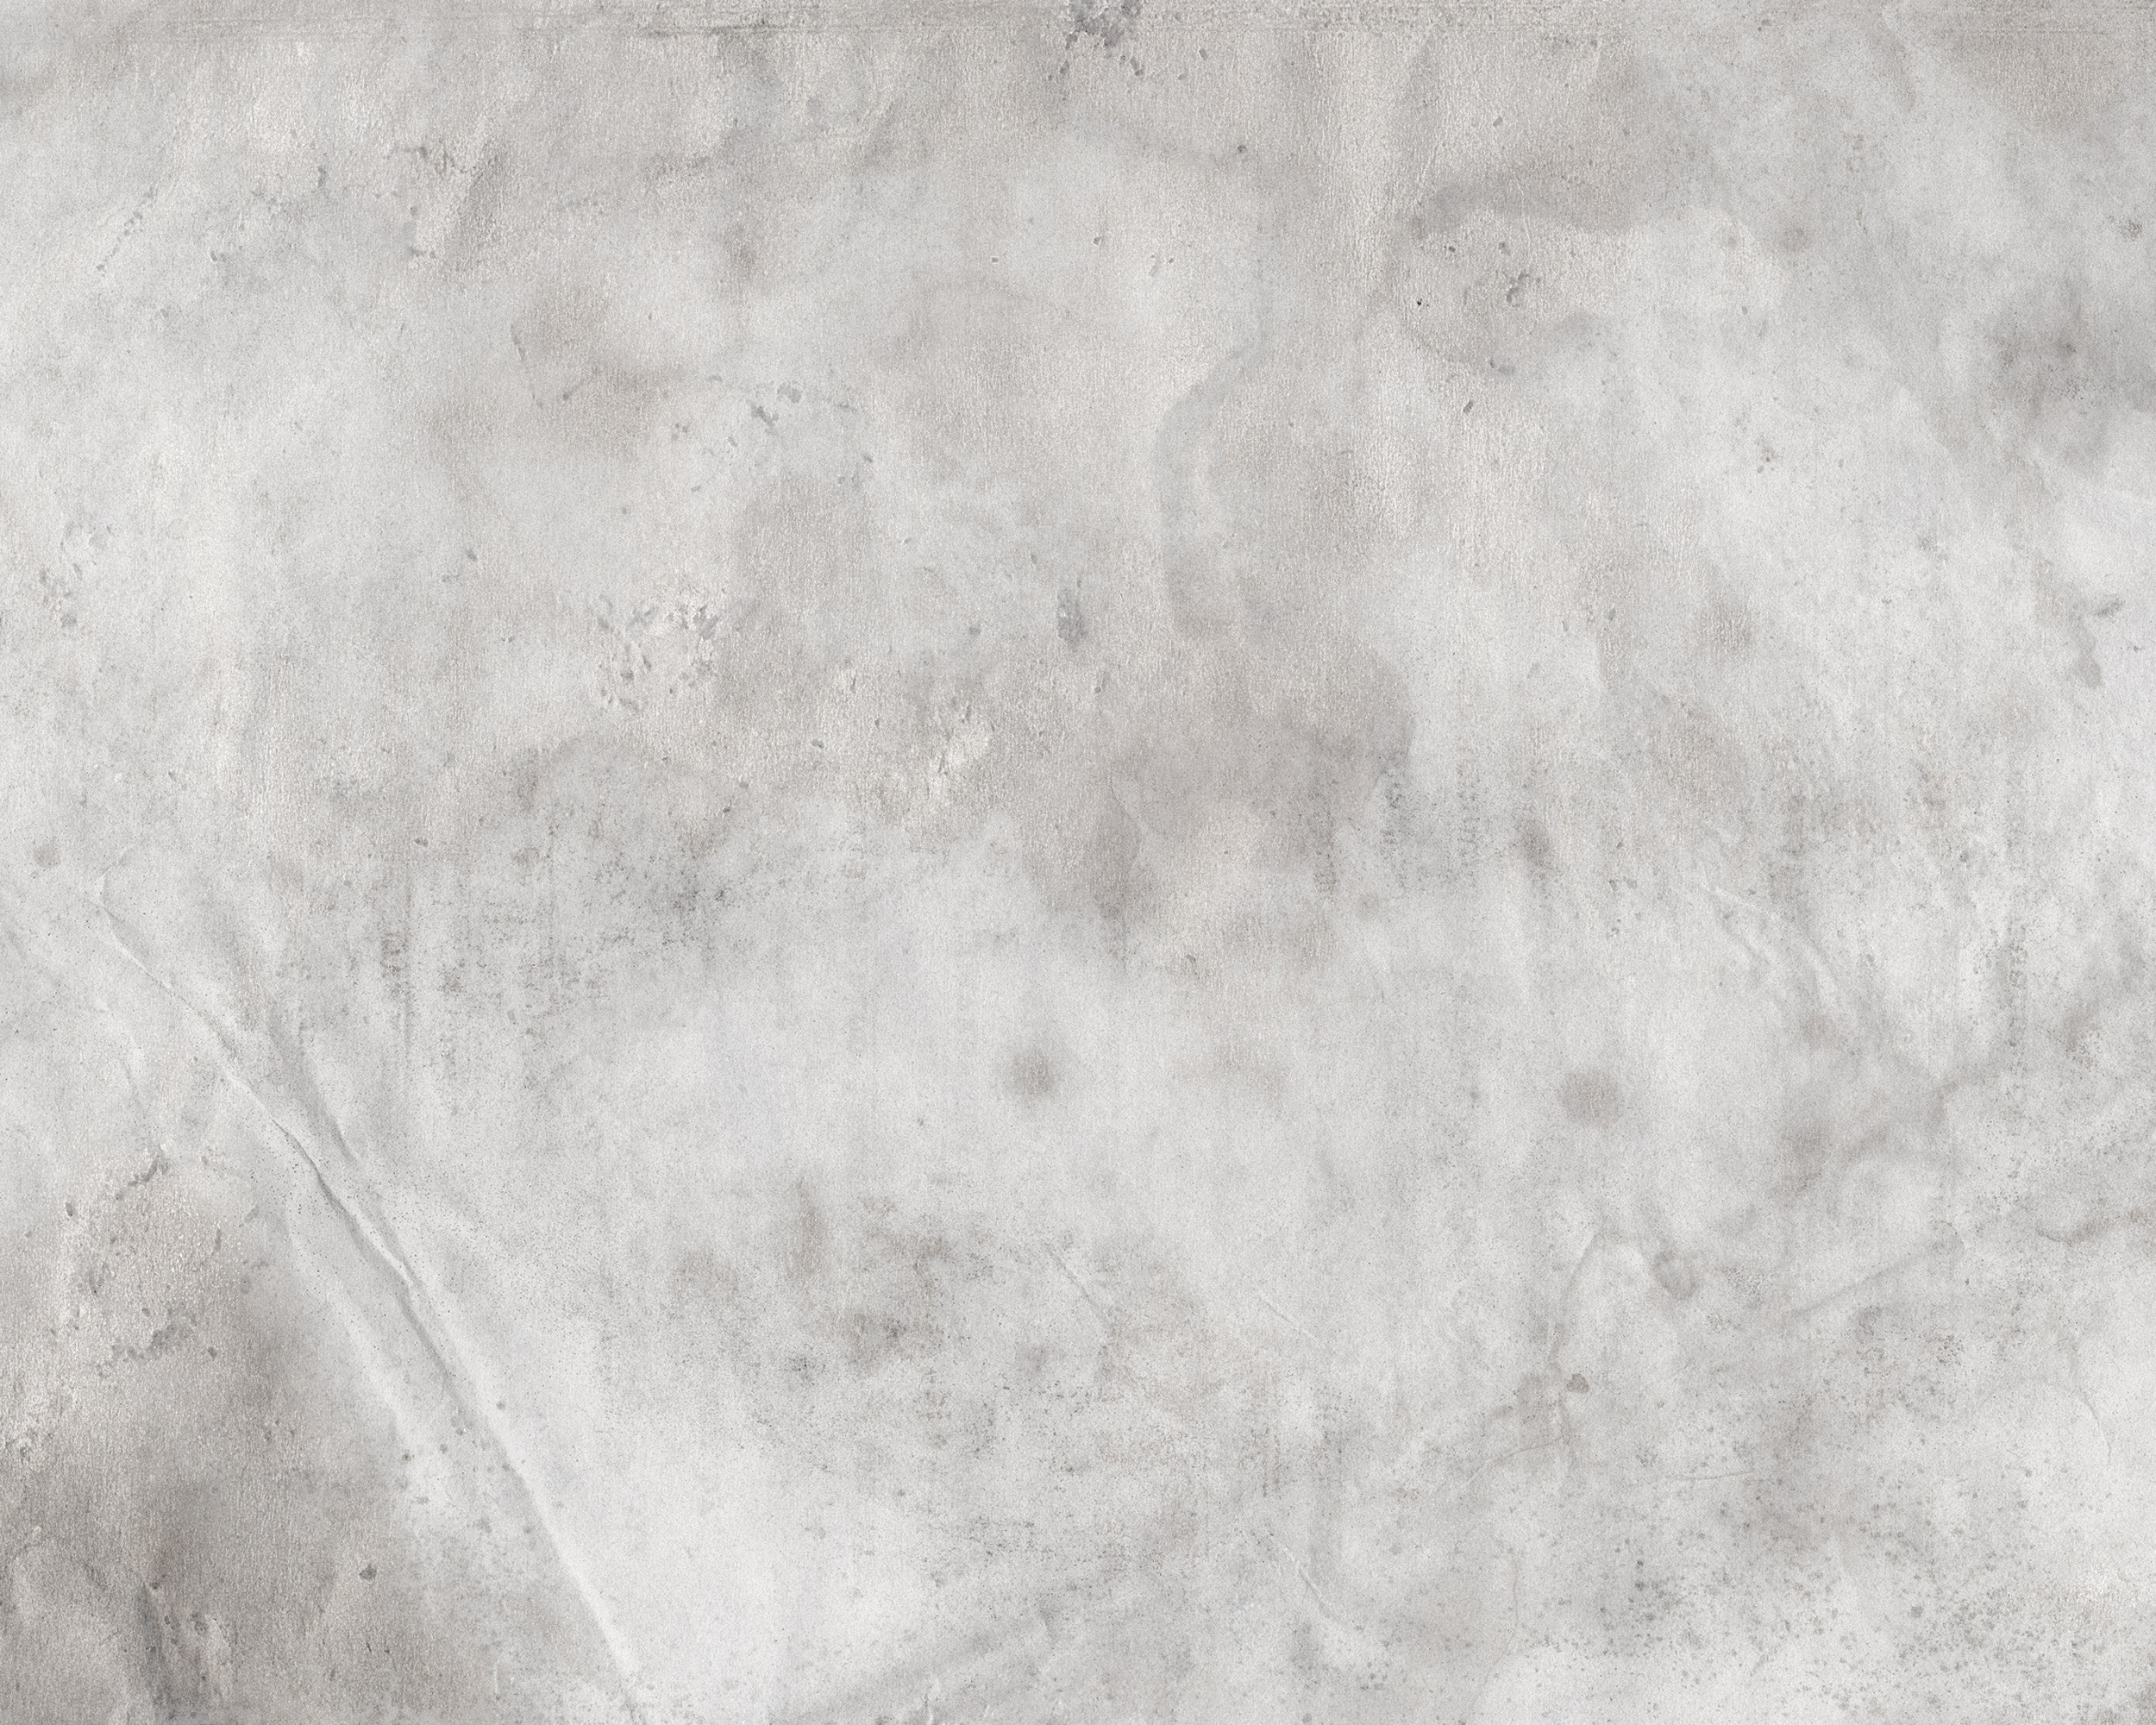
snow, white, vintage, texture, floor, wall, pattern, line, gray, tile, dirty, grunge, material, silver, effect, freezing, overlay, plaster, flooring, wedding background